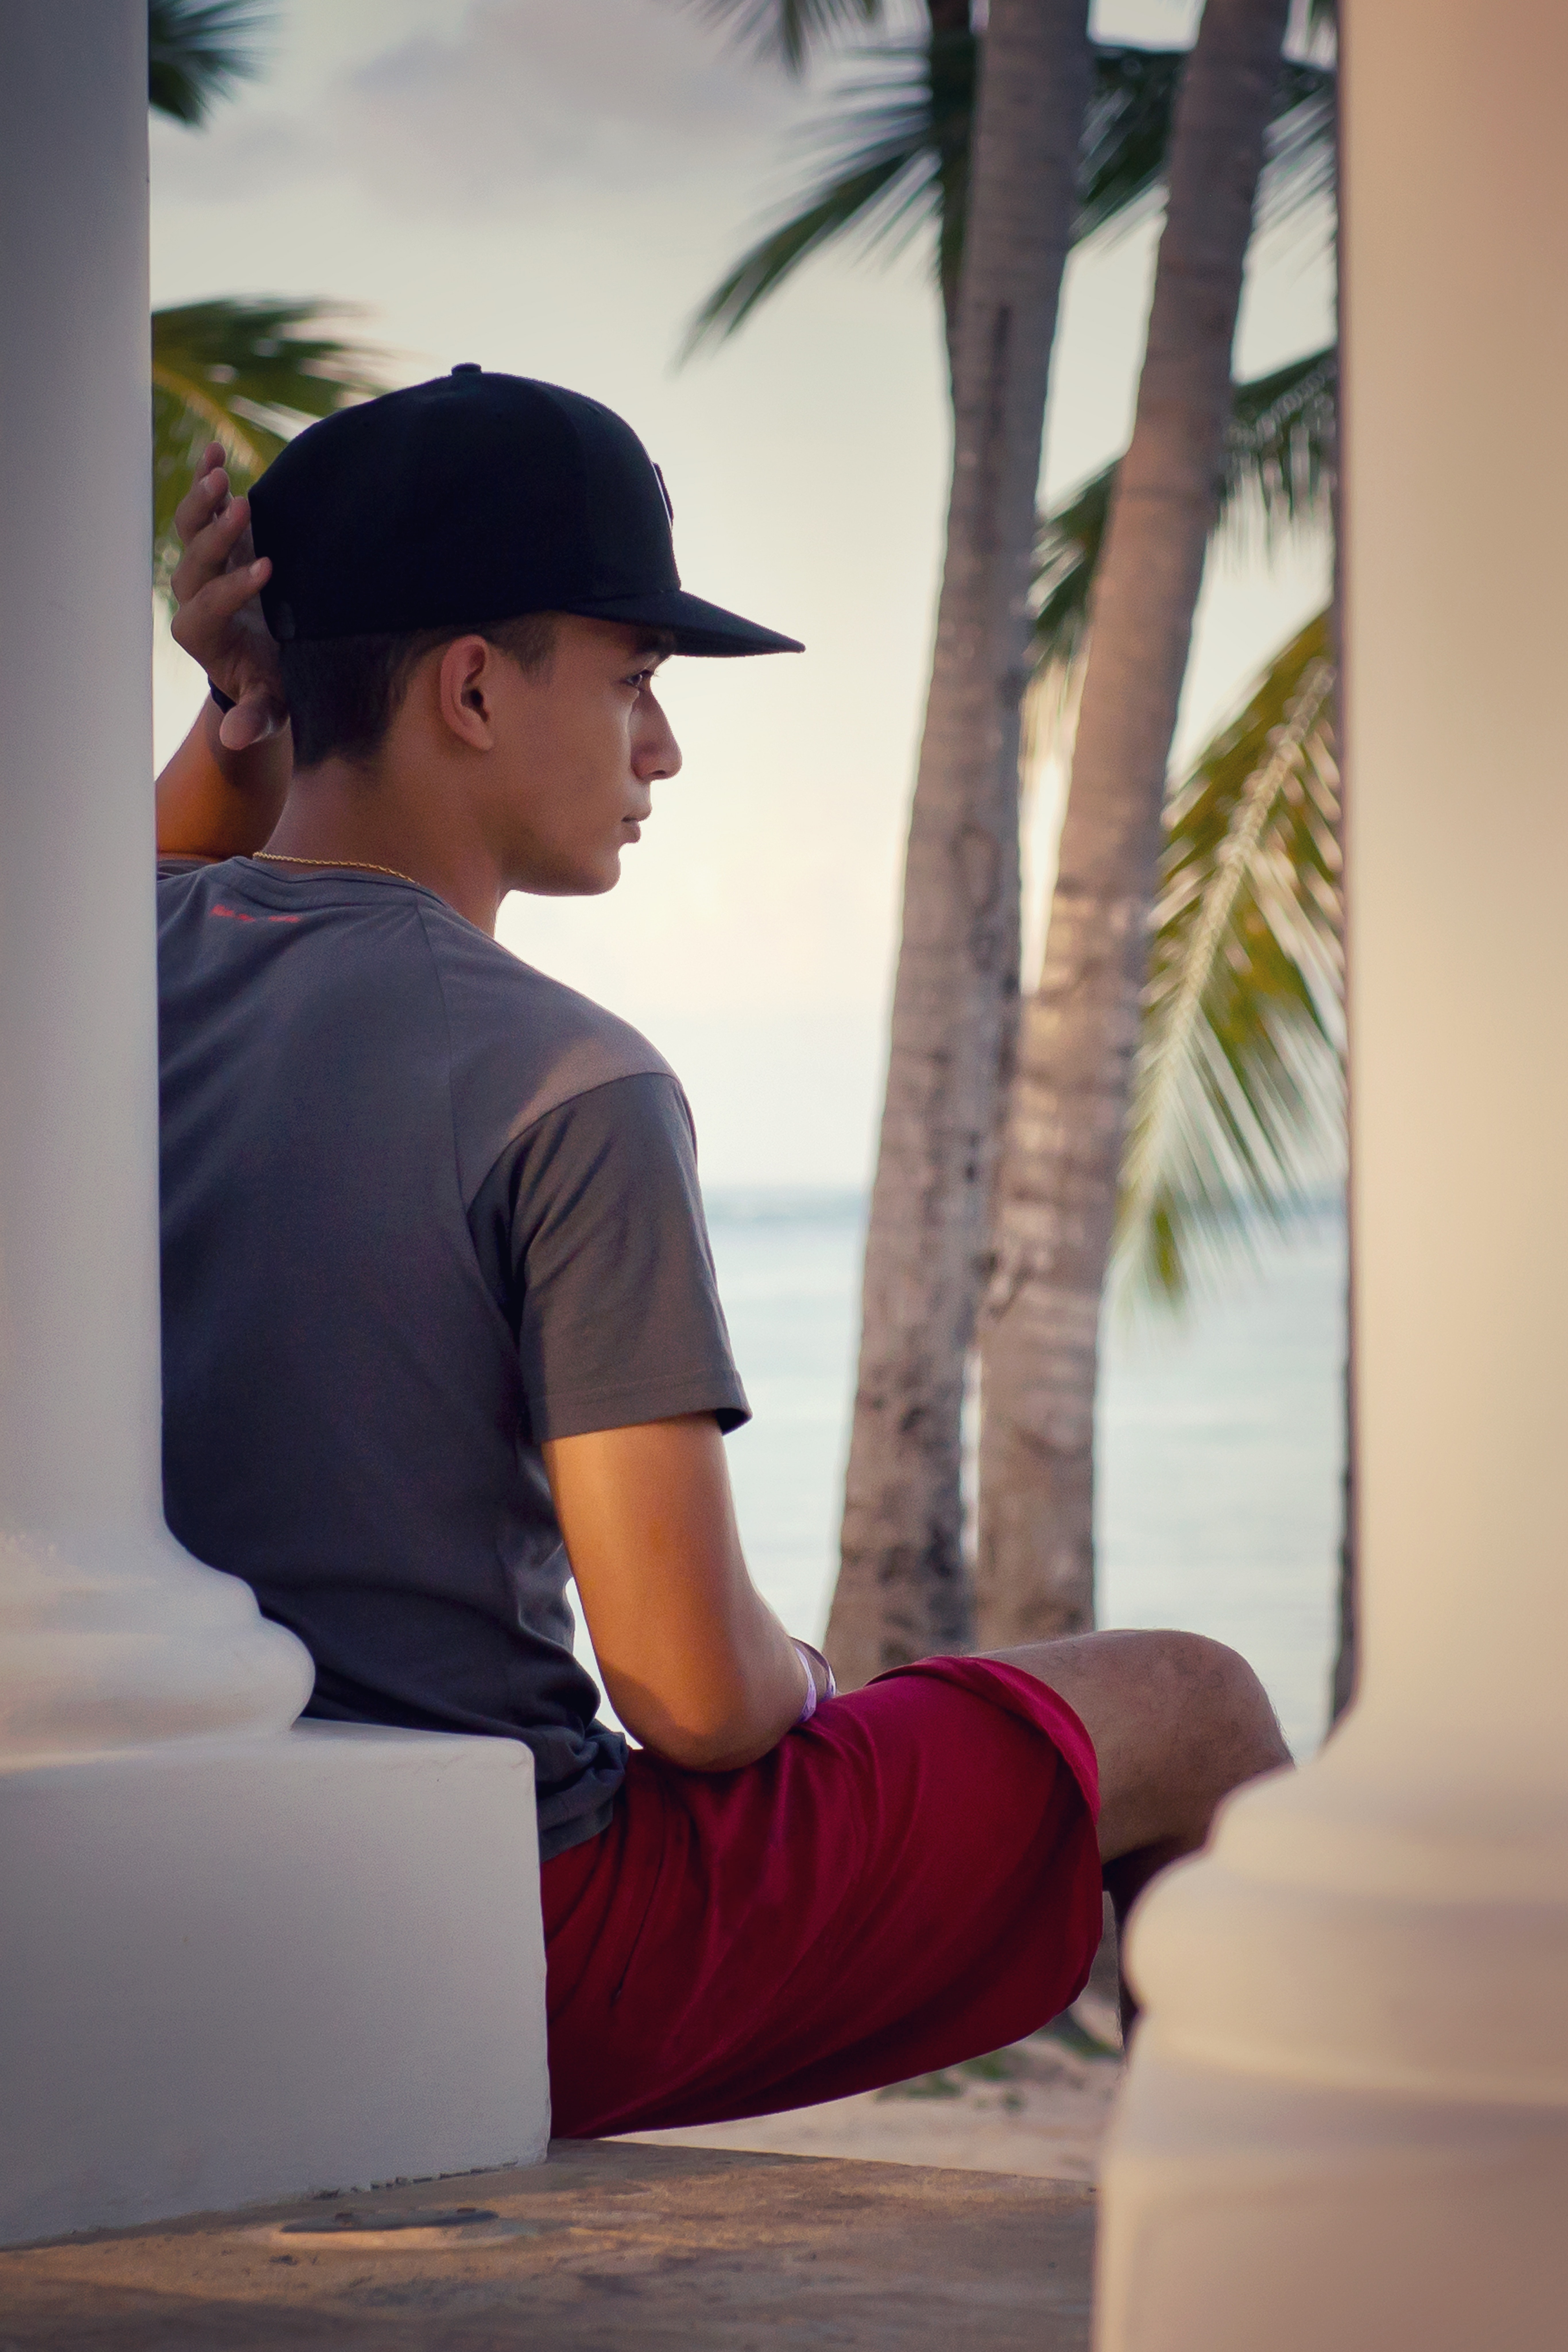
sitting, tree, shoulder, photography, vacation, headgear, leisure, photo shoot, plant, cap, black hair, t shirt